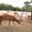
Label: deer